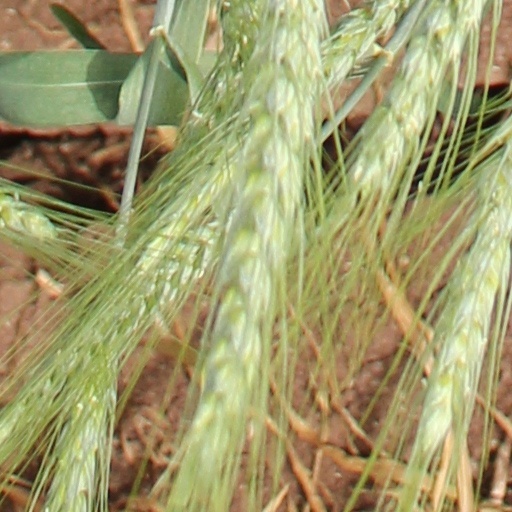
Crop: wheat